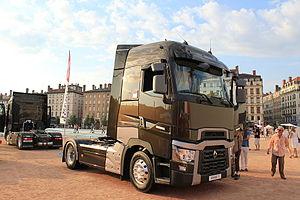
L'usine Renault Trucks de Bourg-en-Bresse, implantée à la sortie est de la ville le long de l'ancienne N79, direction Nantua, est spécialisée dans l'assemblage de la gamme haute du groupe.